Tony Cohan

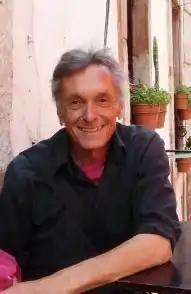
Cohan in Guanajuato. Photo by David Lida, <a href="http%3A//davidlida.com">davidlida.com

Tony Cohan (born December 28, 1939) is an American travel writer, novelist, and lyricist. His best known work of travel writing is "On Mexican Time". His novel "Canary" was selected New York Times Notable Book of the Year, and his novel "Opium" was a Literary Guild Selection. His memoir "Native State" was chosen Los Angeles Times Notable Book of the Year. His essays, travel writings, and reviews have appeared in The New York Times, the Los Angeles Times, and the Times of London.